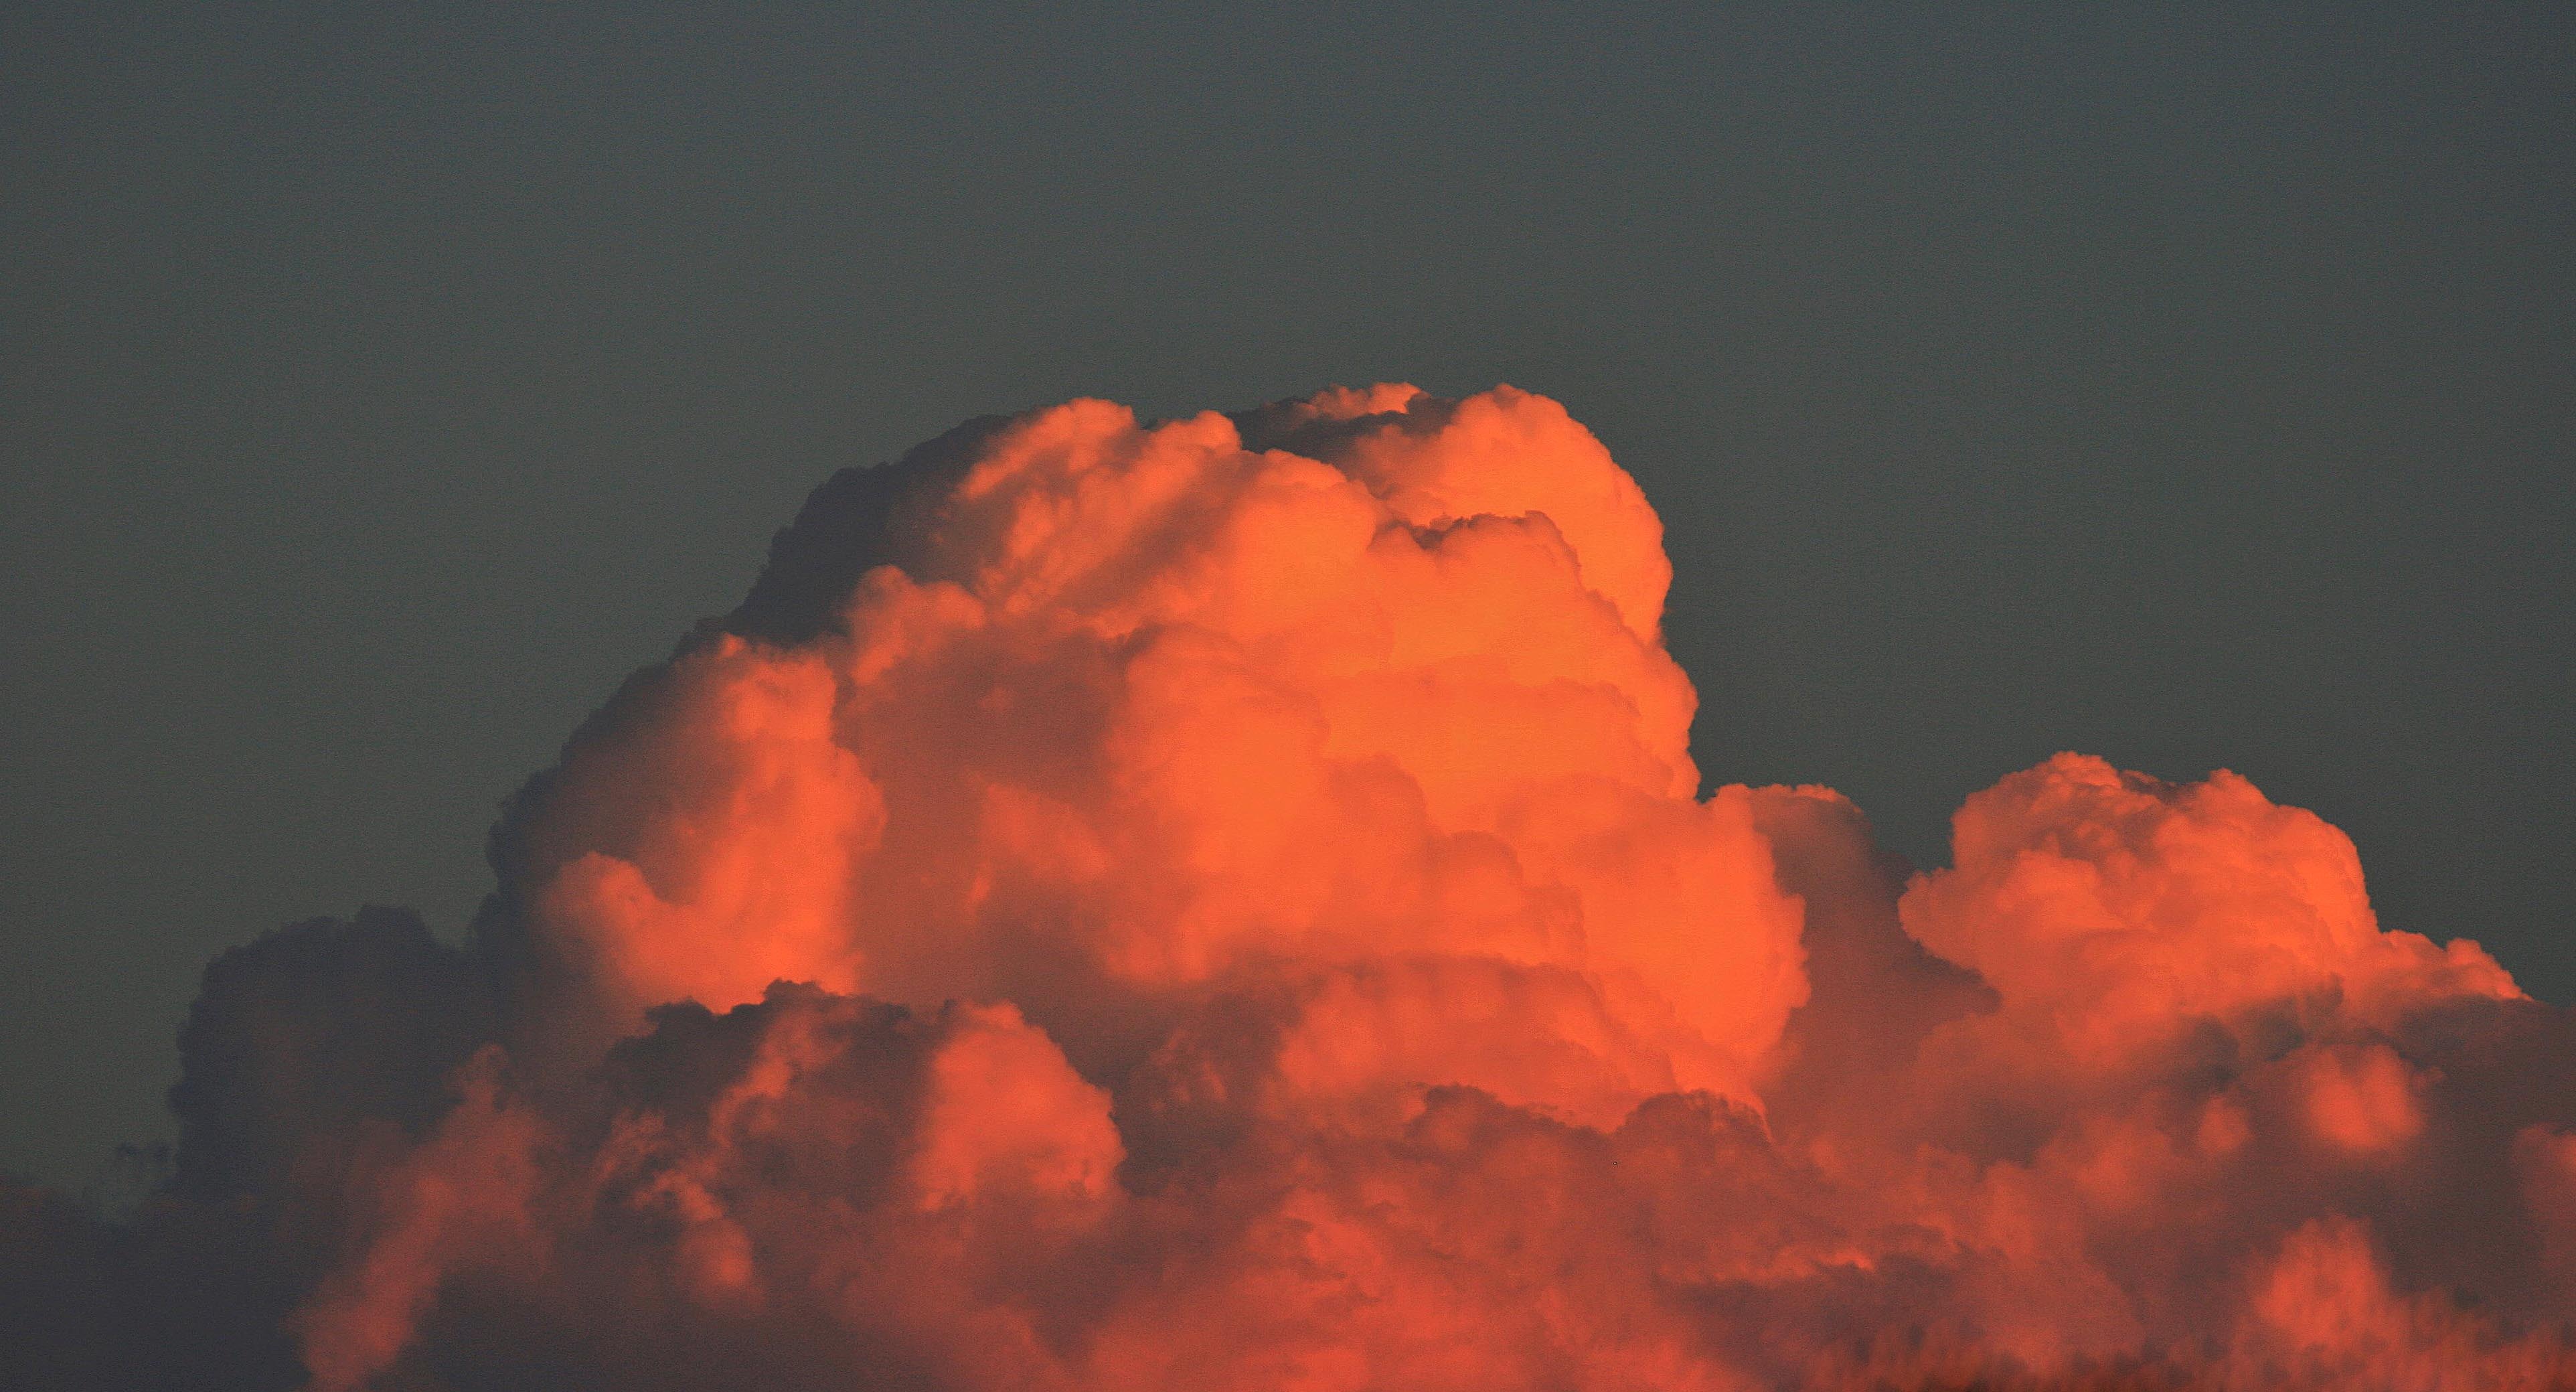
cloud, sky, sunrise, sunset, dawn, atmosphere, dusk, cumulus, pink, dense, afterglow, meteorological phenomenon, bulky, atmosphere of earth, geological phenomenon, pink cloud